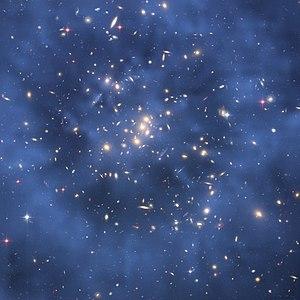
La science est l'ensemble des connaissances et études d'une valeur universelle, caractérisées par un objet et une méthode fondée sur des observations objectives vérifiables et des raisonnements rigoureux. On la divise communément en différents domaines qualifiés de sciences.
Le fluide sombre est une théorie cosmologique visant à expliquer les effets attribués à la matière noire et à l'énergie sombre selon un seul modèle.